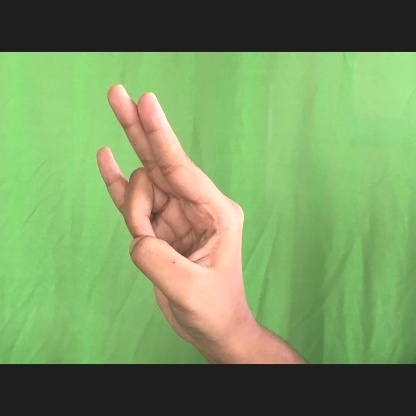
Mudra: Mayura